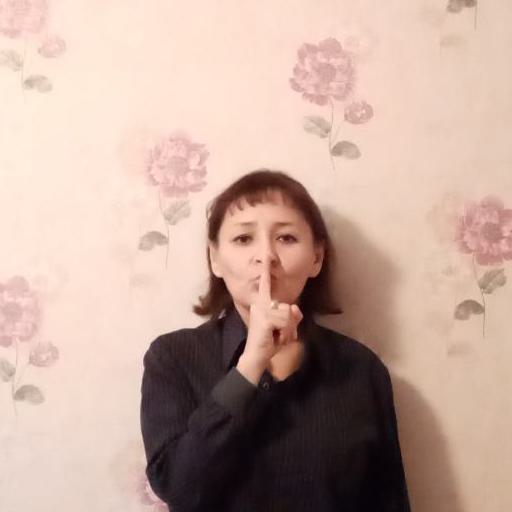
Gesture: mute